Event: Ecuador Earthquake
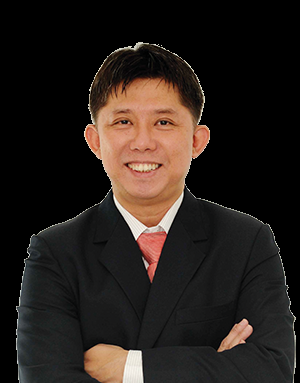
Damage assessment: no_damage